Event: Nepal Earthquake
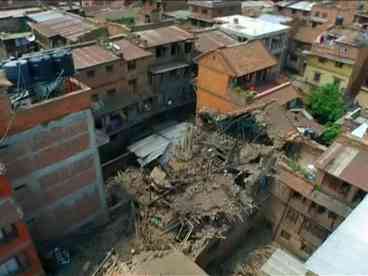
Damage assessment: damage